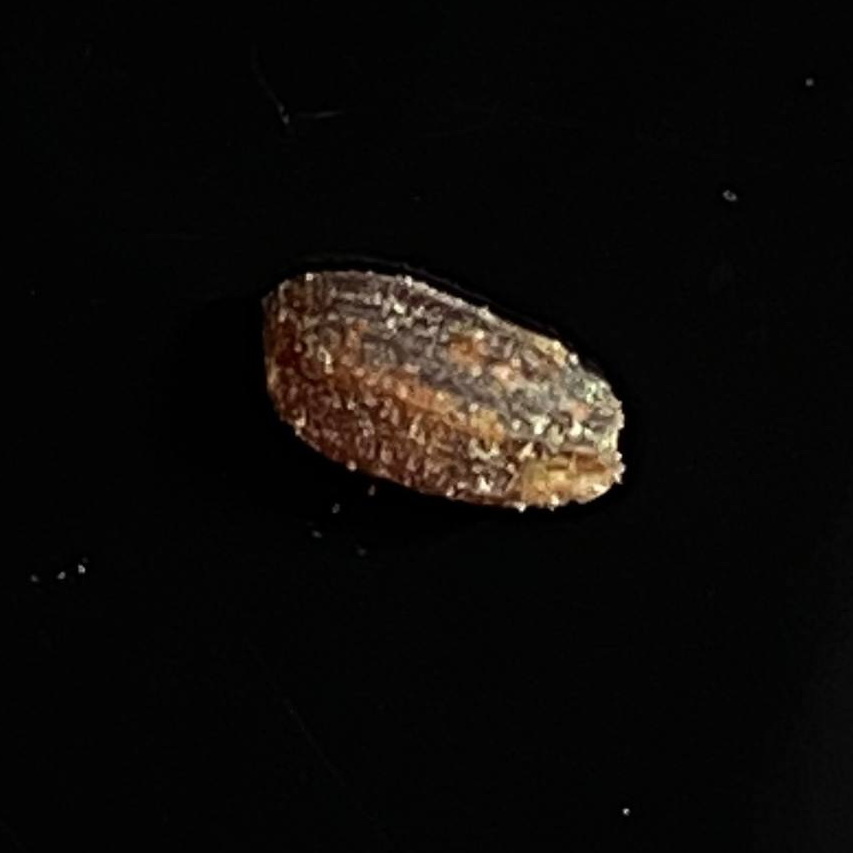
Rice variety: Lal_Aush